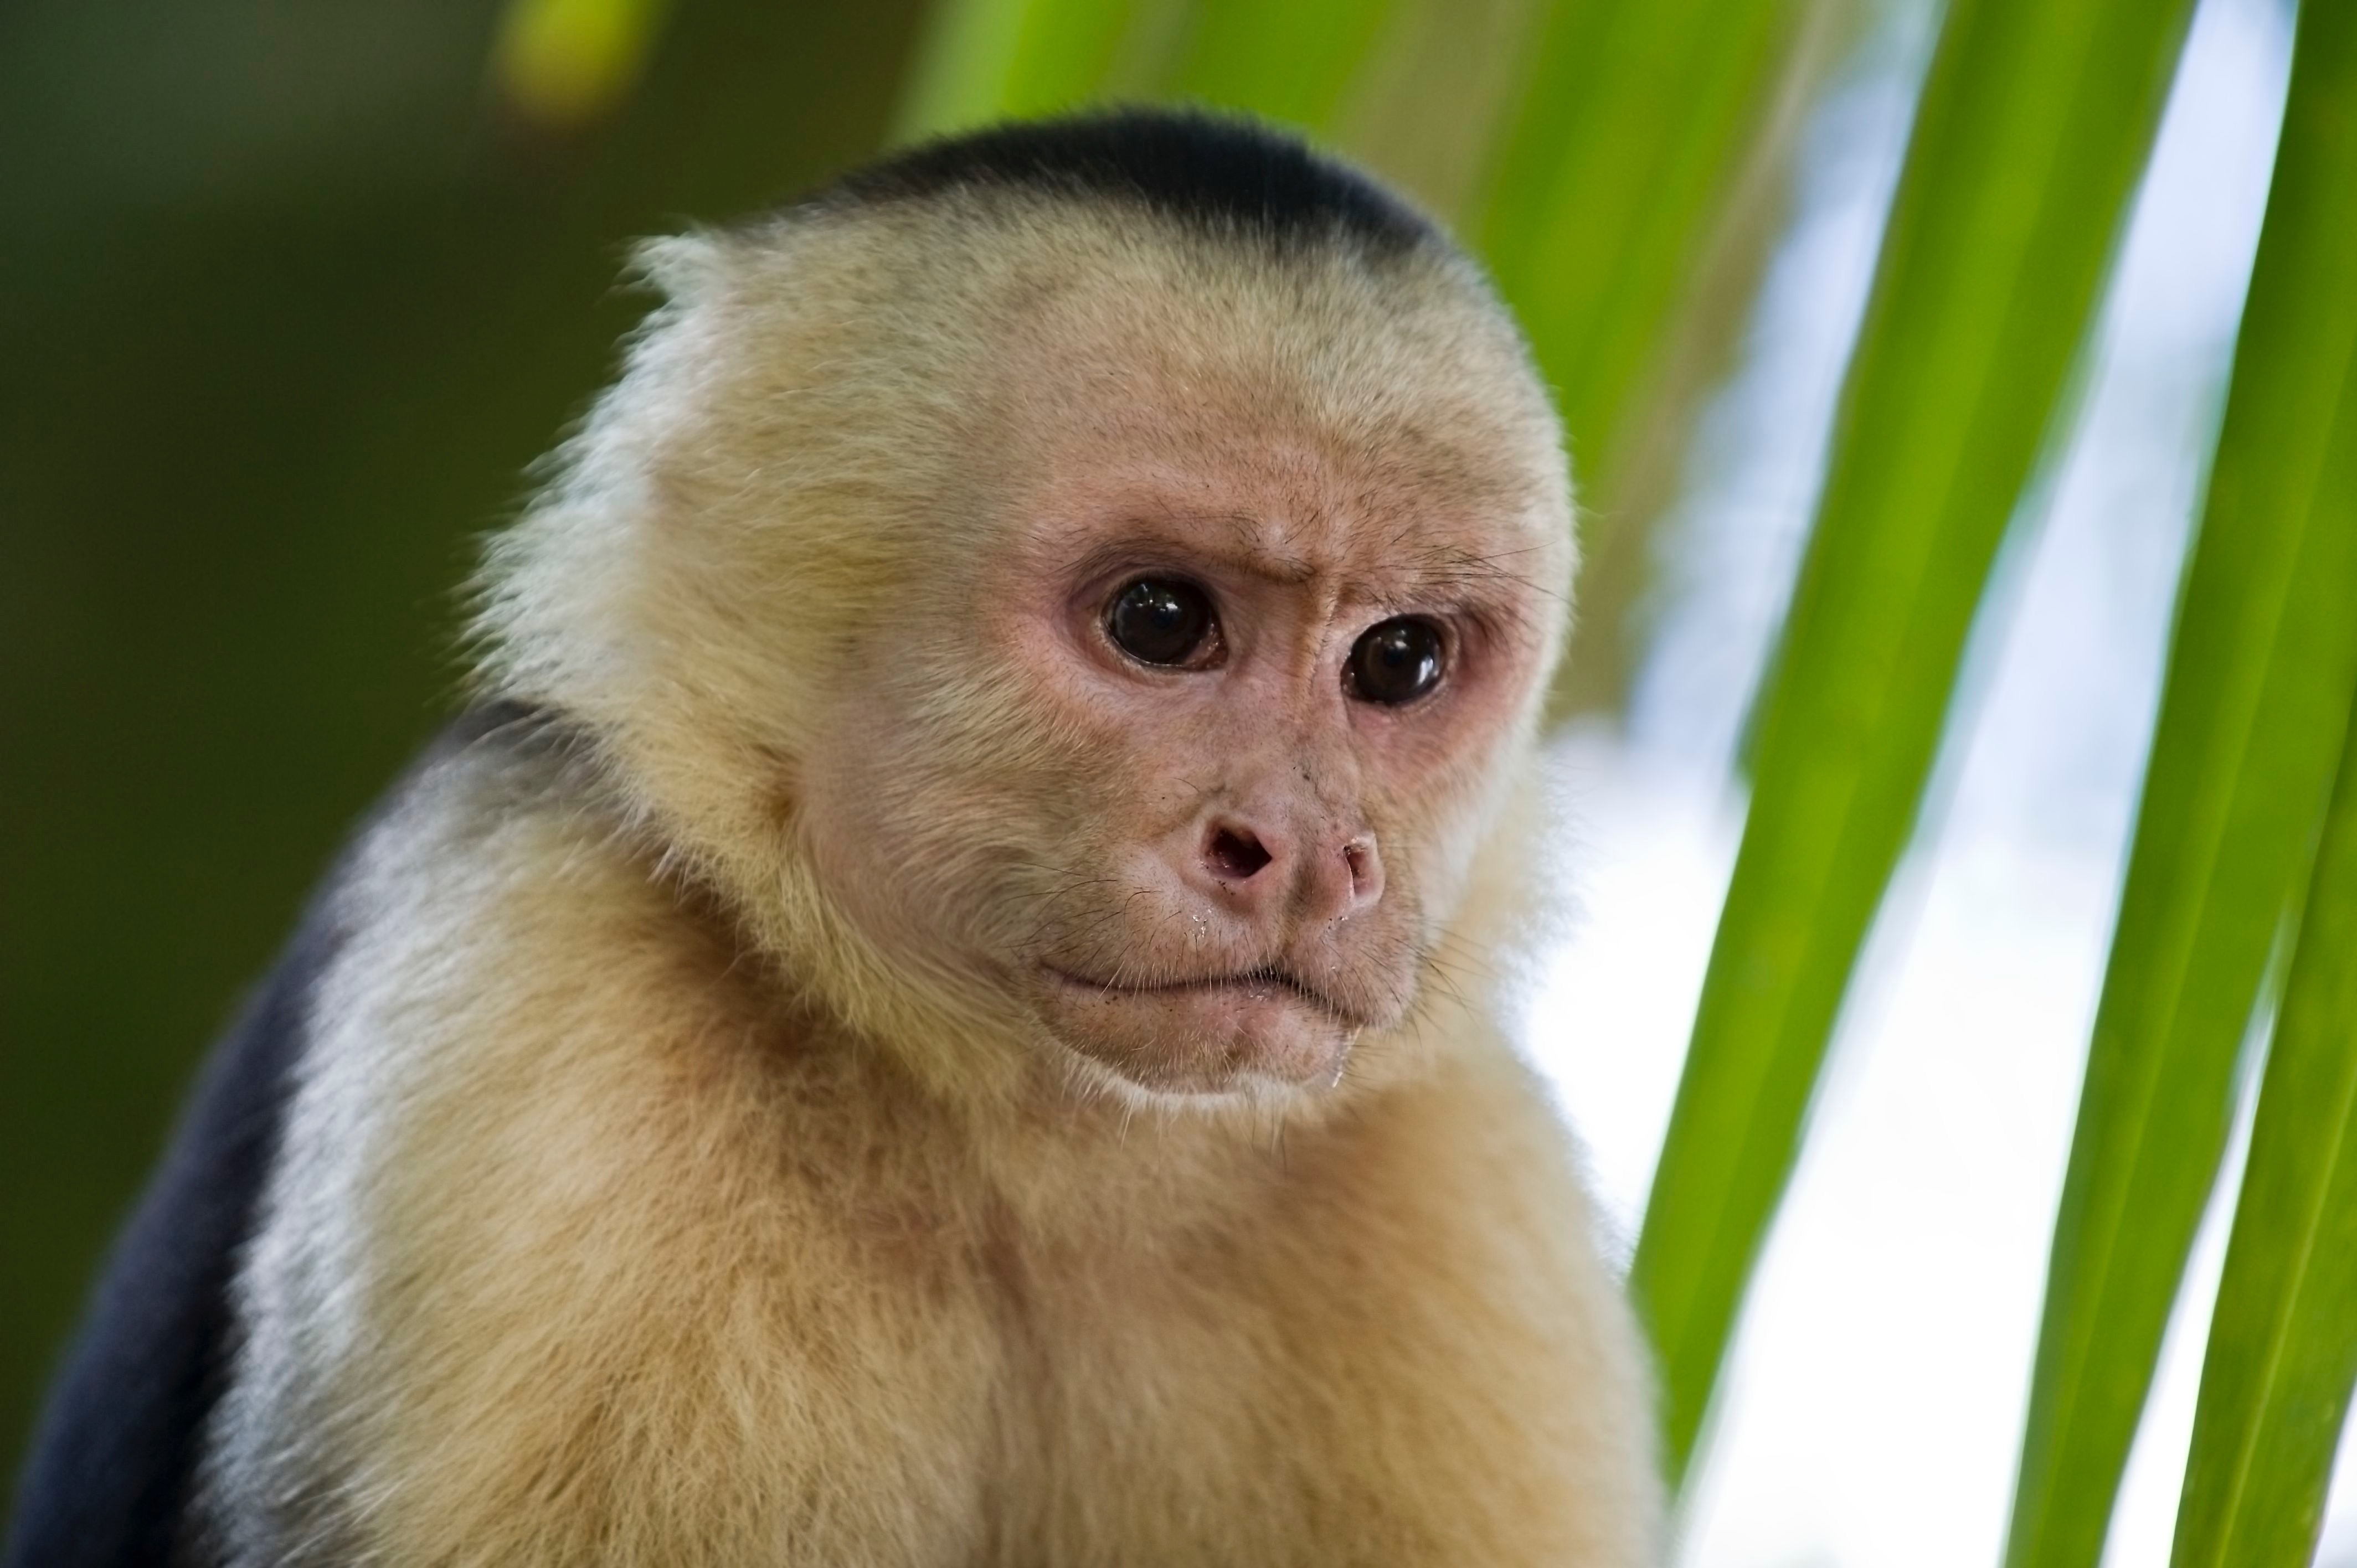
wildlife, mammal, monkey, fauna, primate, squirrel monkey, vertebrate, primates, capuchin, macaque, old world monkey, langur, capuchin monkey, new world monkey, tufted capuchin, white headed capuchin, white fronted capuchin